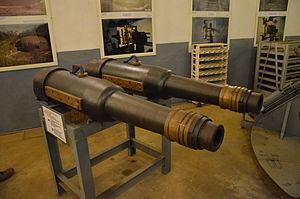
Deux canons de 75 mm R modèle 1932 provenant de l'ouvrage du Mont des Welches et exposés dans l'ouvrage de Schoenenbourg.
Les différentes versions du canon de 75 mm utilisées dans les divers ouvrages de la ligne Maginot dérivent directement du canon de 75 mm modèle 1897.
La tourelle pour deux pièces de 75 mm R modèle 1932 est l'un des types de tourelle qui équipent les blocs d'artillerie de la ligne Maginot. Il s'agit d'un modèle de tourelle à éclipse, installé en saillie sur la dalle de béton de son bloc et armé avec deux canons de 75 mm raccourcis. Son rôle était d'assurer la continuité des tirs d'artillerie le long de la ligne, en soutien des tirs de mitrailleuses des casemates et blocs d'infanterie.